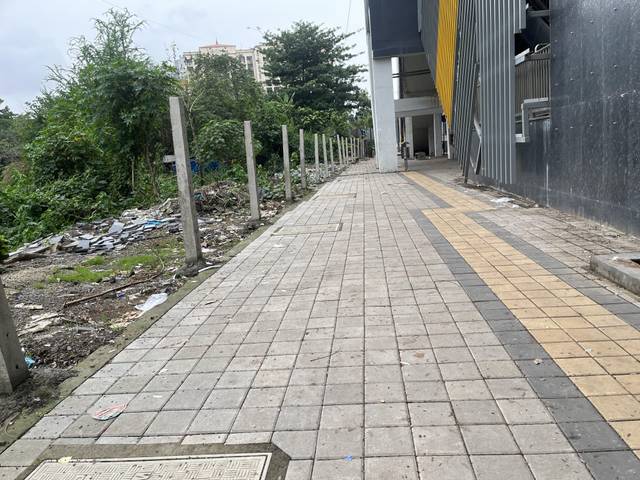
Region: India
Coordinates: 19.173, 72.836